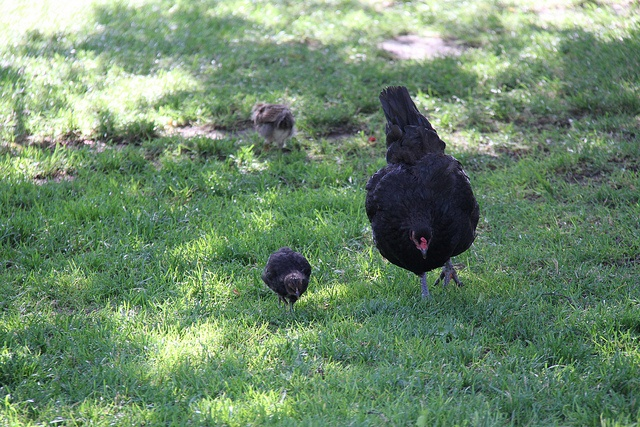
The two chickens are pecking for possible food sources.
A large chicken looking for food with baby chicks
A mother chicken and her chick are walking through the grass.
A black chicken and its chick pecking at the grass.
A chicken, and chicks walking in the grass.